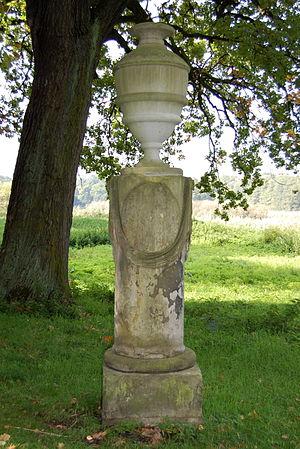
Le château de Dieskau est un château Renaissance allemand situé dans la Saxe-Anhalt à Dieskau, village dépendant de la commune de Kabelsketal. Le château, qui est entouré d'un parc à l'anglaise dessiné en 1778, se trouve à l'ouest du village, au nord de la Reide. Le château est à 7 km au sud-est de Halle. C'est un édifice classé.